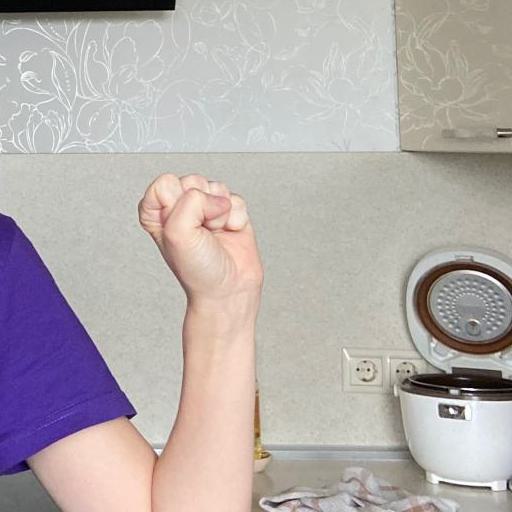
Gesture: fist